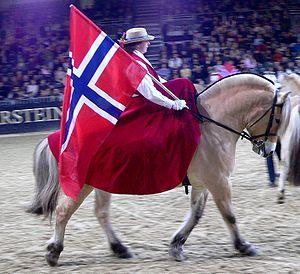
Le Fjord est une race de petits chevaux de la Norvège. Ses origines sont anciennes et il a peu connu de croisements ; c'est pourquoi le Fjord est considéré comme très pur, descendant de chevaux asiatiques primitifs arrivés en Norvège par l'Est. Les Vikings emploient vraisemblablement ses ancêtres pour la guerre. Cheval de traction rustique destiné au travail agricole et au débardage forestier dans son pays d'origine, il gagne en taille au fil du temps. Son talent attelé lui vaut d'influencer la plupart des races de chevaux de trait d'Europe occidentale. Depuis les années 1950, il est exporté dans de nombreux pays, particulièrement au Danemark et en Allemagne, où son élevage est très actif ; puis en Belgique et en France où, jusqu'en 2003, il est considéré comme un poney en raison de sa taille.